Athlitiki Enosi Larissa F.C.

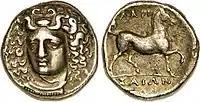
The horse is the official symbol of the city of Larissa

AEL was created from a vision of a powerful team that will represent a city like Larissa in the top category. The 17 May 1964, is referred to as the exact date of its establishment, and then—after a barrage of meetings and discussions held at the Municipal Conservatory of Larissa and a catalytic last meeting of the local county clubs—it was decided the merger of: